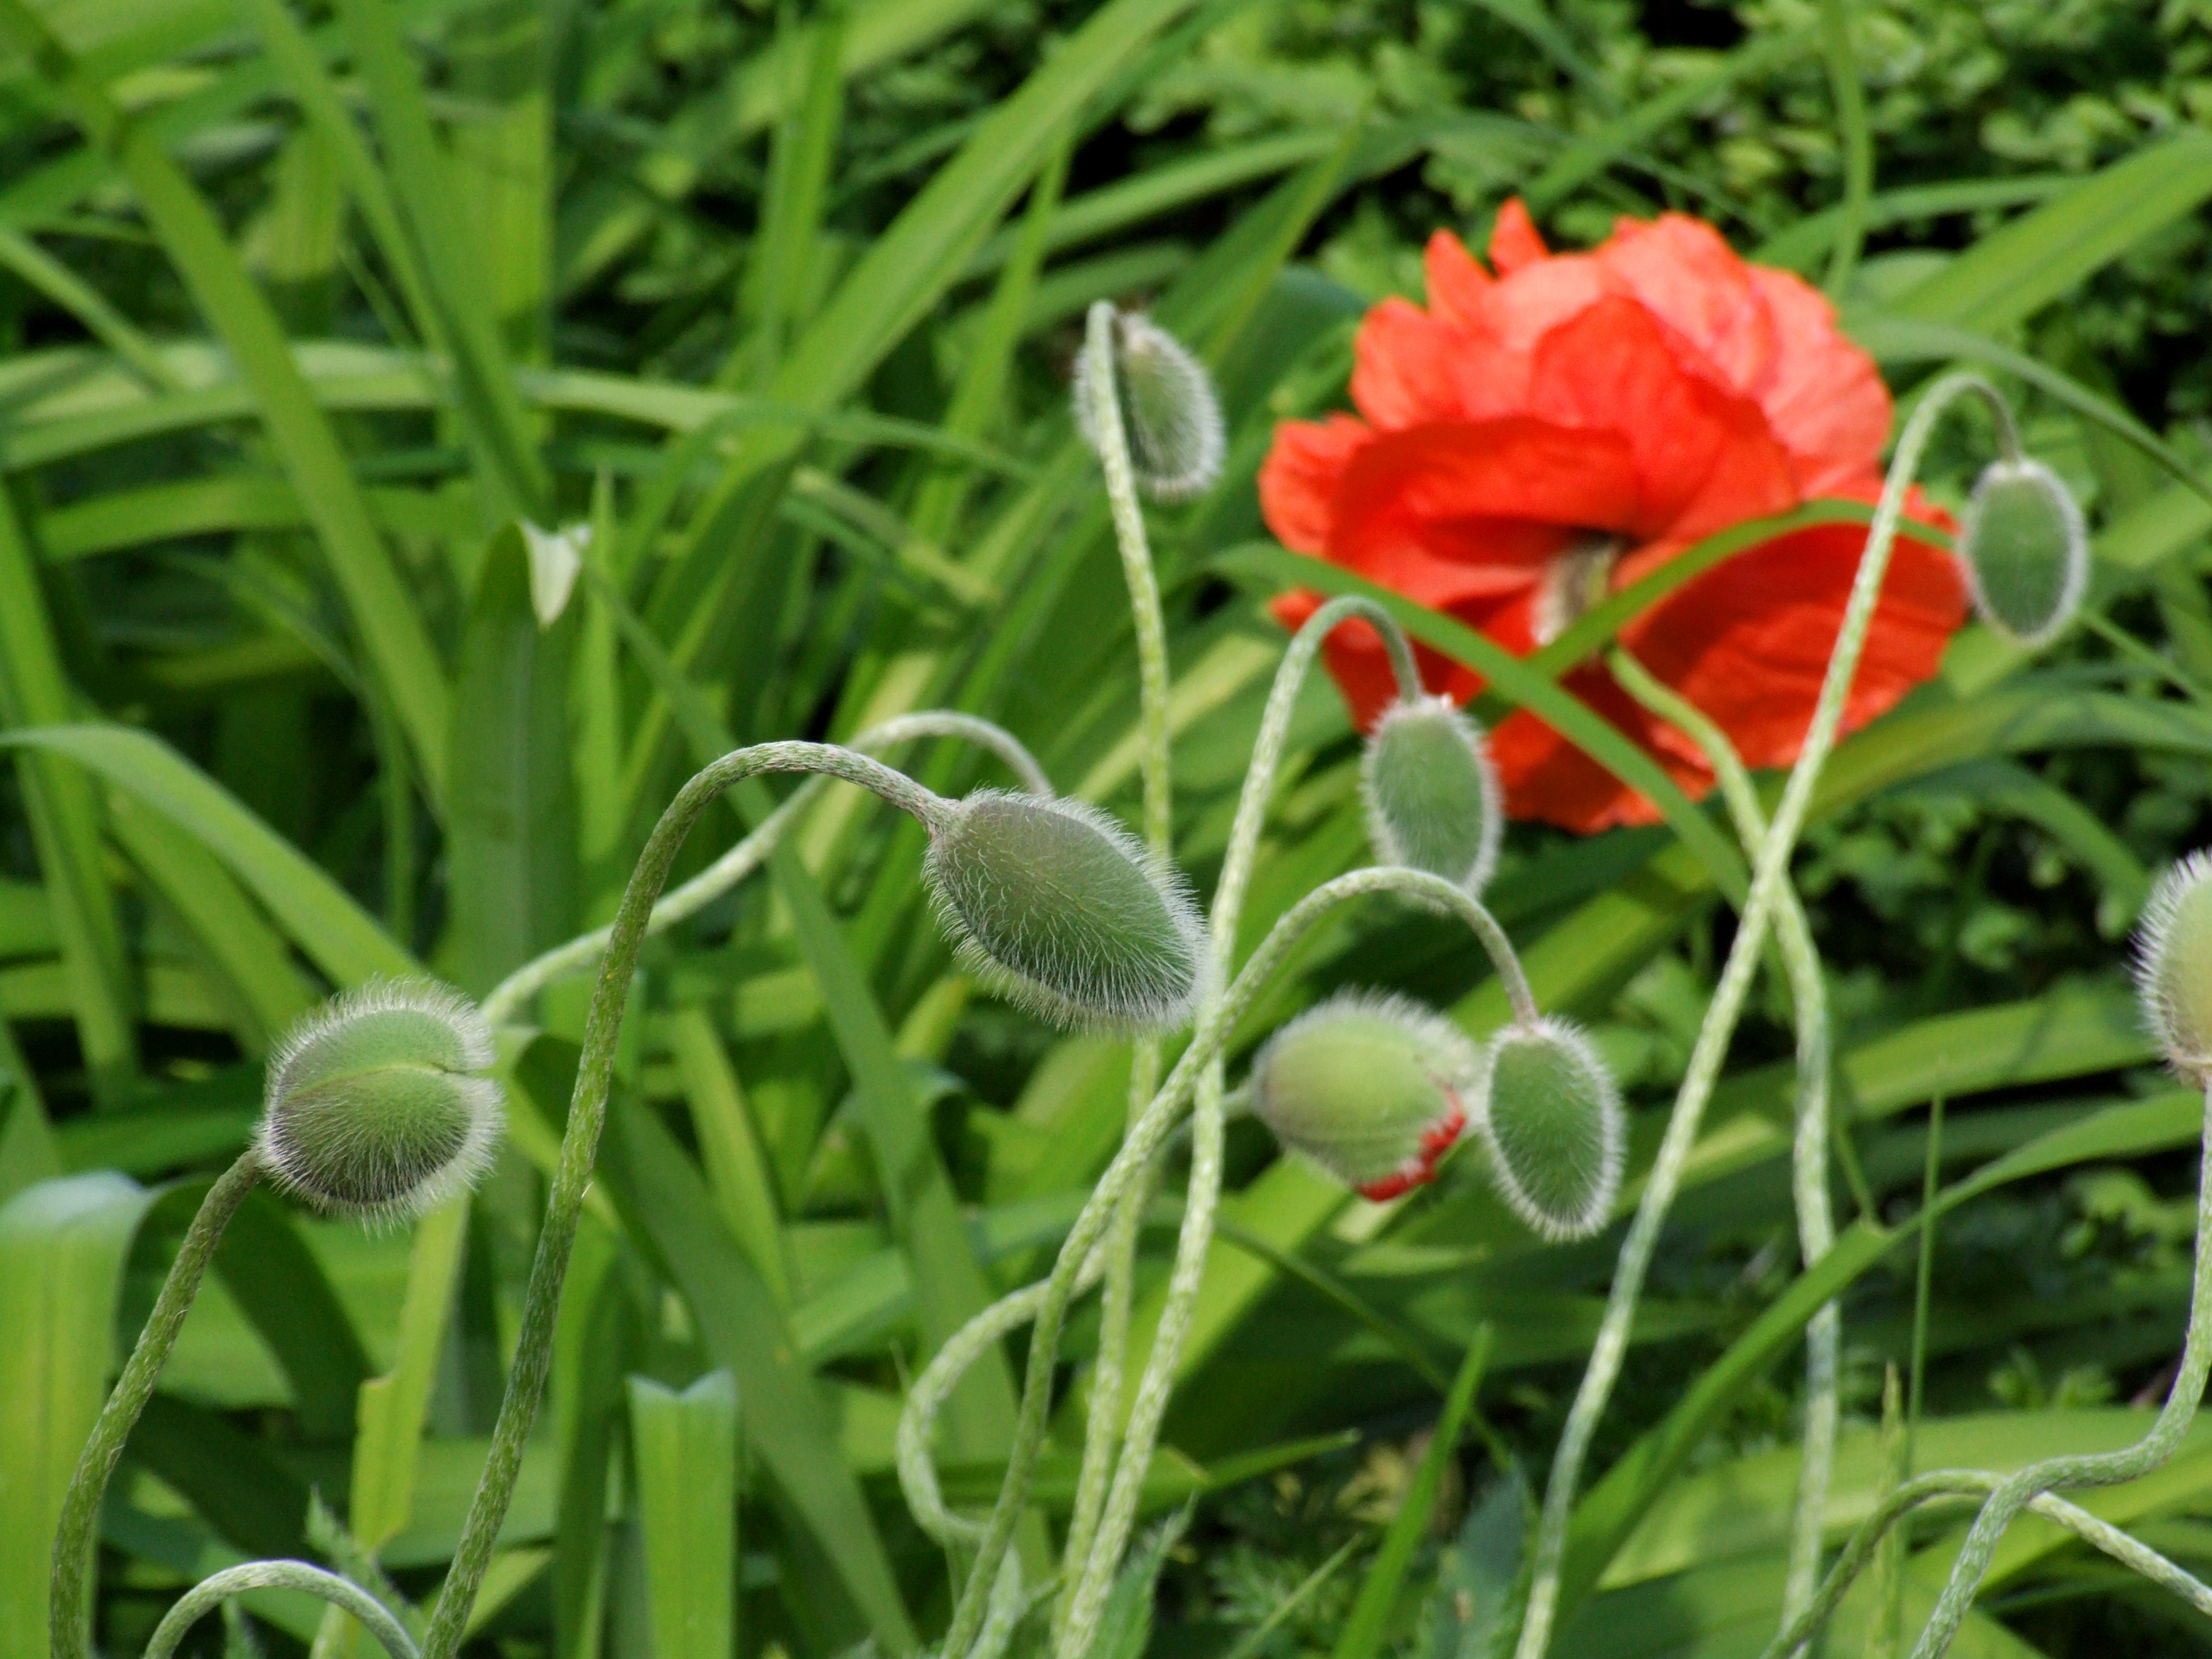
grass, blossom, plant, lawn, meadow, flower, bloom, green, red, botany, flora, wildflower, poppy, bud, flowering plant, annual plant, grass family, land plant